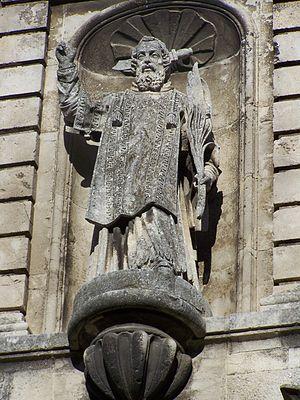
Statue de St Andéol en façade de l'Eglise St Andéol de Bourg Saint Andéol (07-France)
Andéol du Vivarais est considéré comme un saint par les catholiques romains et les orthodoxes. Il est né à Smyrne au IIᵉ siècle.